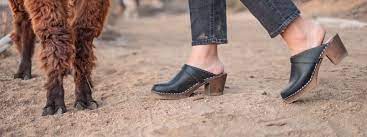
Label: Clog